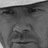
Emotion: sad